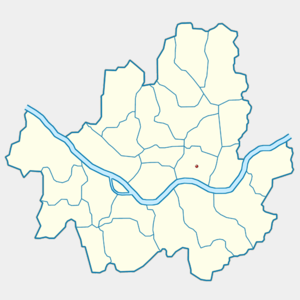
Seongdong-gu est un arrondissement de Séoul situé au nord du fleuve Han.